Beau Brummell (1954 film)

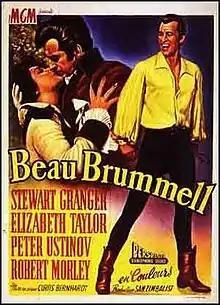
Original French film poster

Beau Brummell is a 1954 British historical film released by Metro-Goldwyn-Mayer. It was directed by Curtis Bernhardt and produced by Sam Zimbalist from a screenplay by Karl Tunberg, based on the 1890 play "Beau Brummell" by Clyde Fitch. The play was previously adapted as a silent film made in 1924 and starring John Barrymore as Beau Brummell, Mary Astor, and Willard Louis as the Prince of Wales.